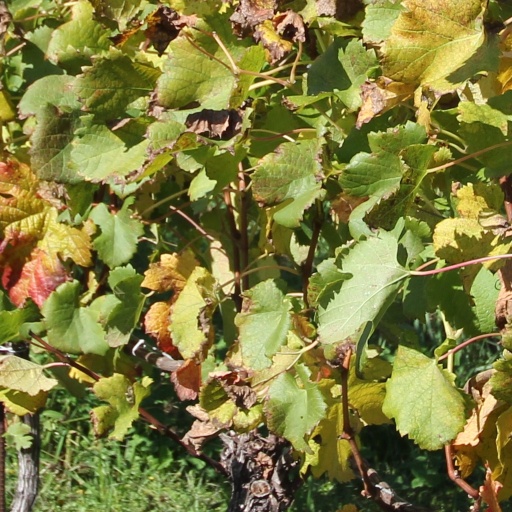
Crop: grape